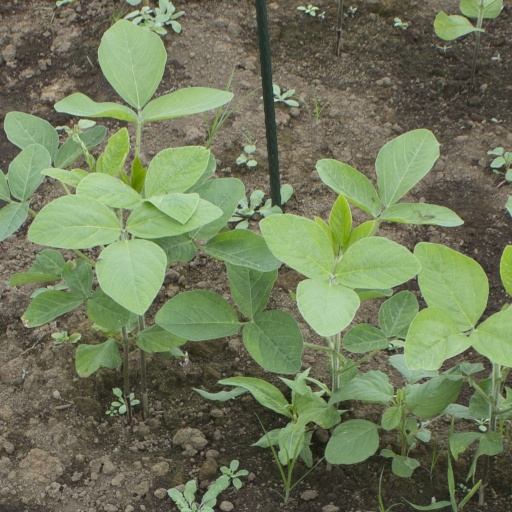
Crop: soybean